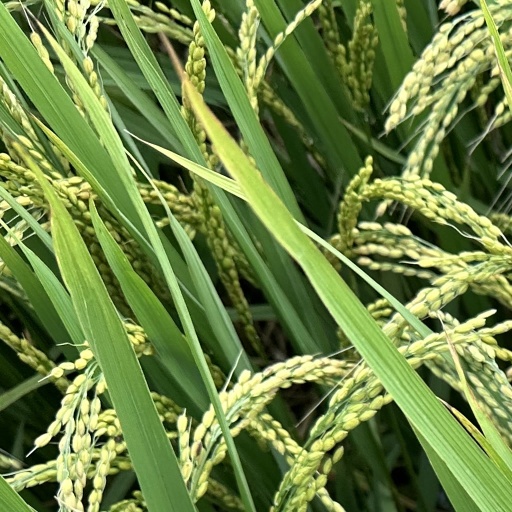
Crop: rice